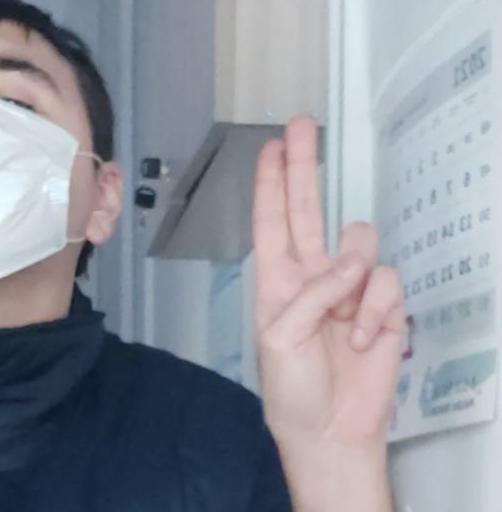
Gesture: two_up